Shivakiar Ibrahim

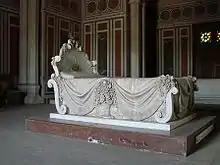
Tomb of Shivakiar Ibrahim

Princess Shivakiar, also had a "gallery of ancestors" at her Cairo palace, where she housed busts of all the viceroys down to a huge statue of King Farouk, the penultimate ruler of the Muhammad Ali dynasty.